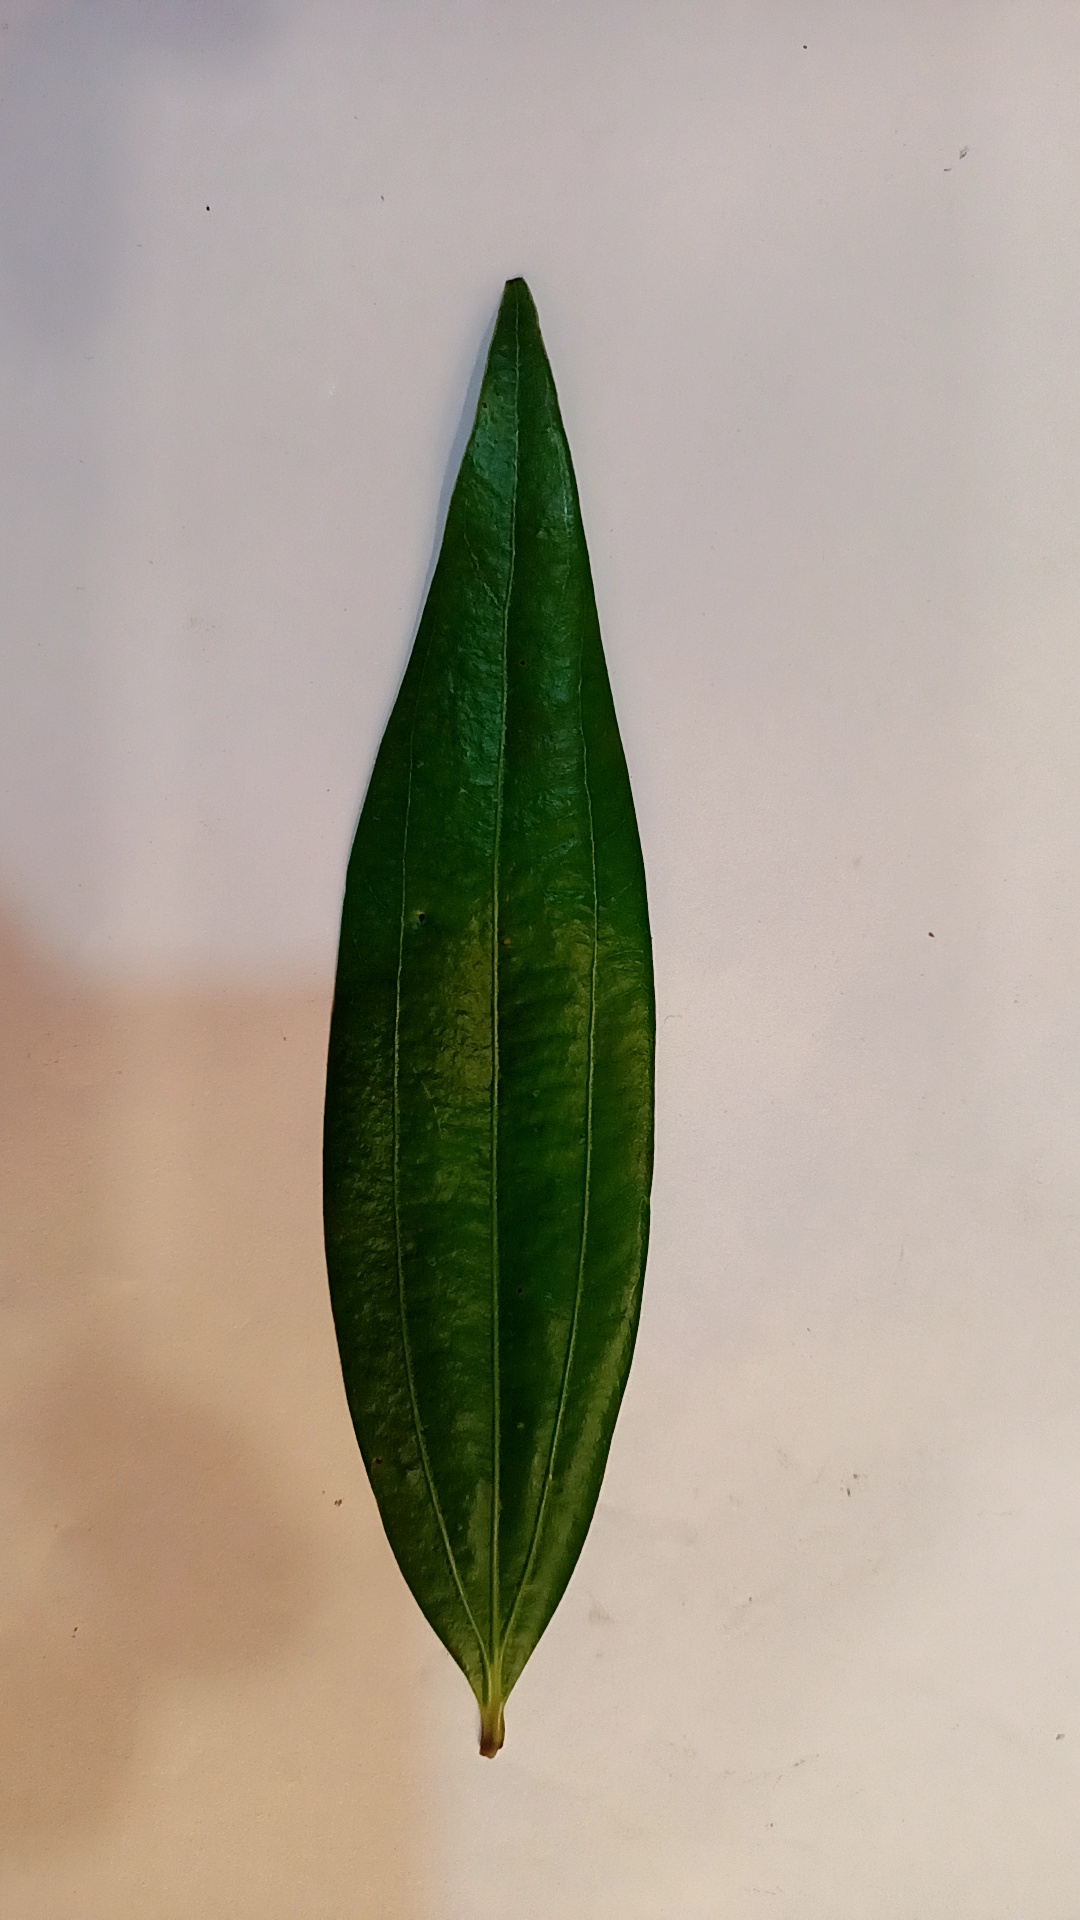
Label: Healthy